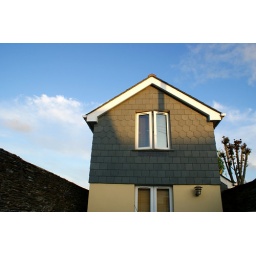
He built this house by himself. What a cute little house.